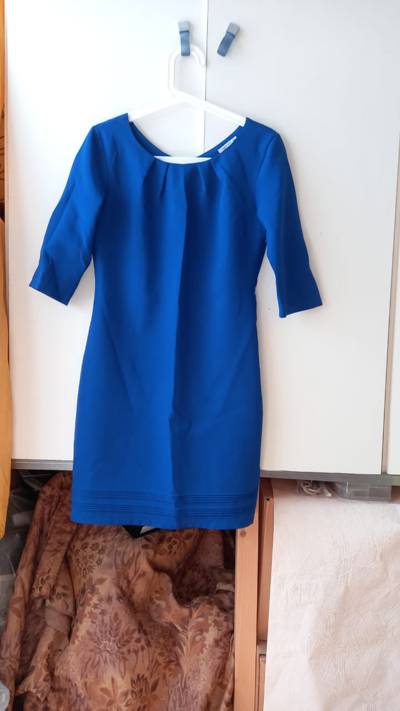
Waste category: clothes